Geography of California

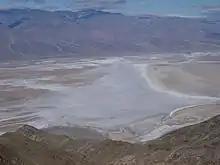
Badwater Basin: the lowest point in North America at .

There are harsh deserts in the Southeast of California. These deserts are caused by a combination of the cold offshore current, which limits evaporation, and the rain shadow of the mountains. The prevailing winds blow from the ocean inland. When the air passes over the mountains, adiabatic cooling causes most water in the air to rain on the mountains. When the air returns to sea level on the other side of the mountains, it recompresses, warms and dries, parching the deserts. When the wind blows from inland, the resulting hot dry katabatic winds are called the Santa Ana Winds.